Jaycob Megna

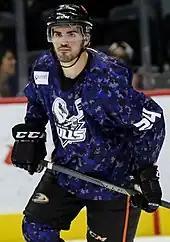
Megna with the San Diego Gulls in 2015

Megna was selected by the Anaheim Ducks of the National Hockey League (NHL) in the seventh round, 210th overall, of the 2012 NHL entry draft. On April 4, 2014, Megna chose to forgo his final year of college eligibility when he signed a three-year entry-level contract with the Ducks. After attending the Ducks 2015 training camp, Megna was assigned to Anaheim's American Hockey League (AHL) affiliate, the San Diego Gulls, to begin the 2015–16 season.